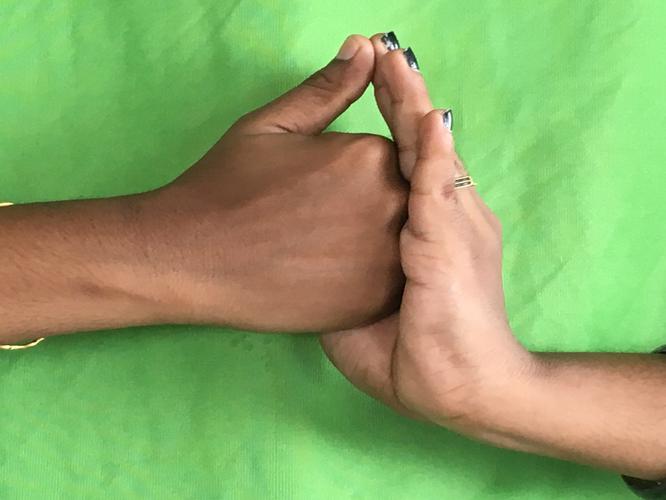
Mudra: Shanka
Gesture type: double_hand